HM Prison Shepton Mallet

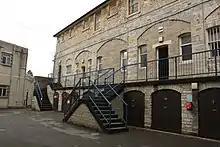
The treadwheel was in the ground floor of this building.

A report into the state of prisons in Somerset by Sir John Hippisley of Ston Easton Park in 1822 criticised the conditions in which prisoners were held. He proposed a five-year plan to expand the prison at a cost of £5,000.